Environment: real
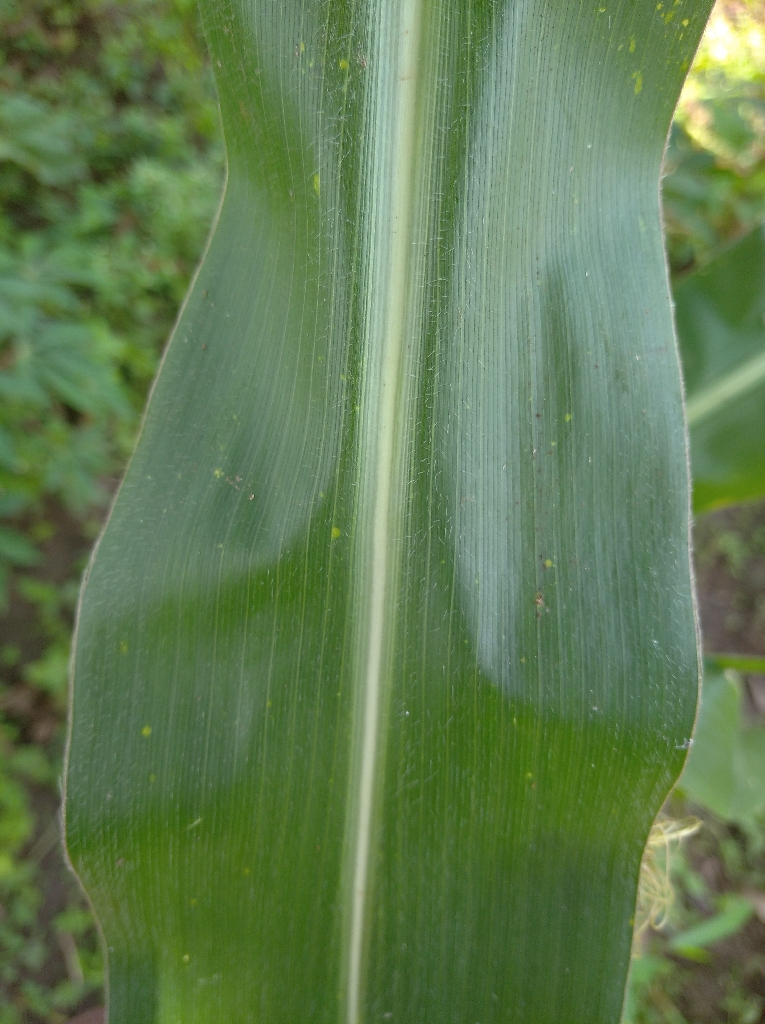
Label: healthy